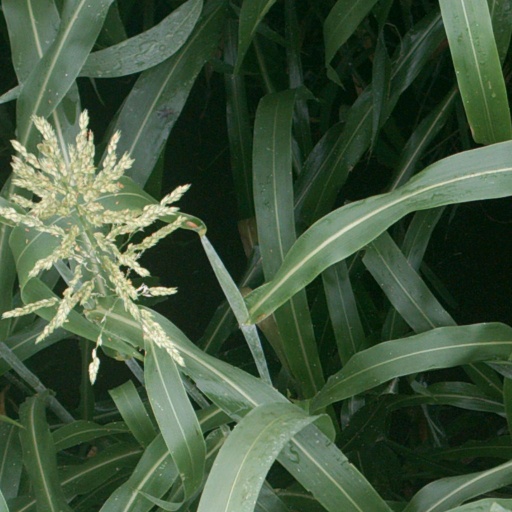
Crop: sorghum